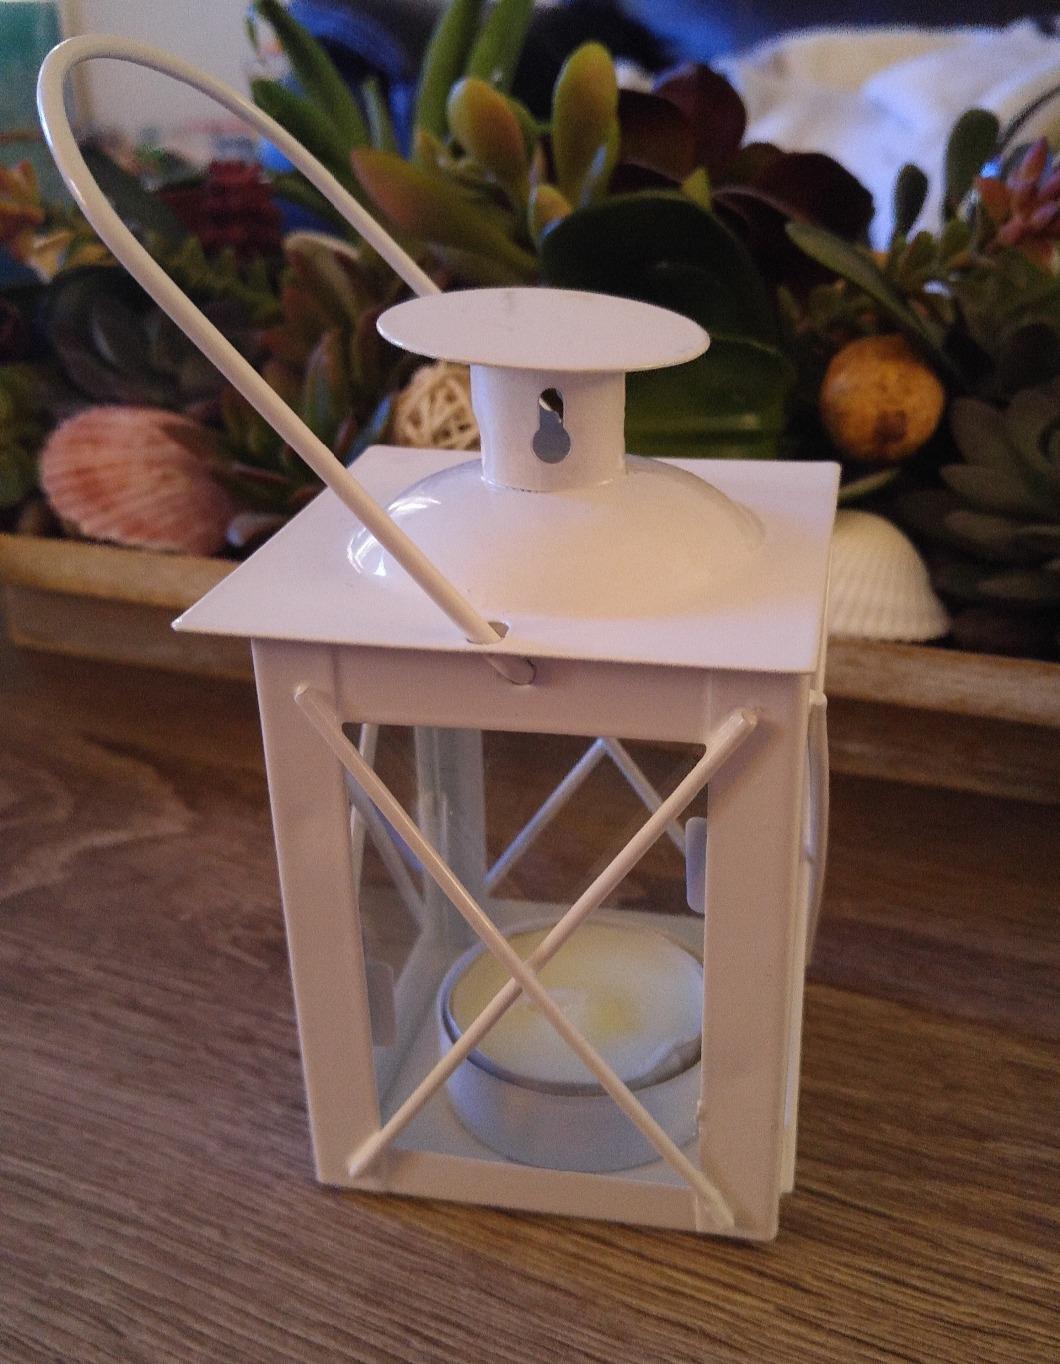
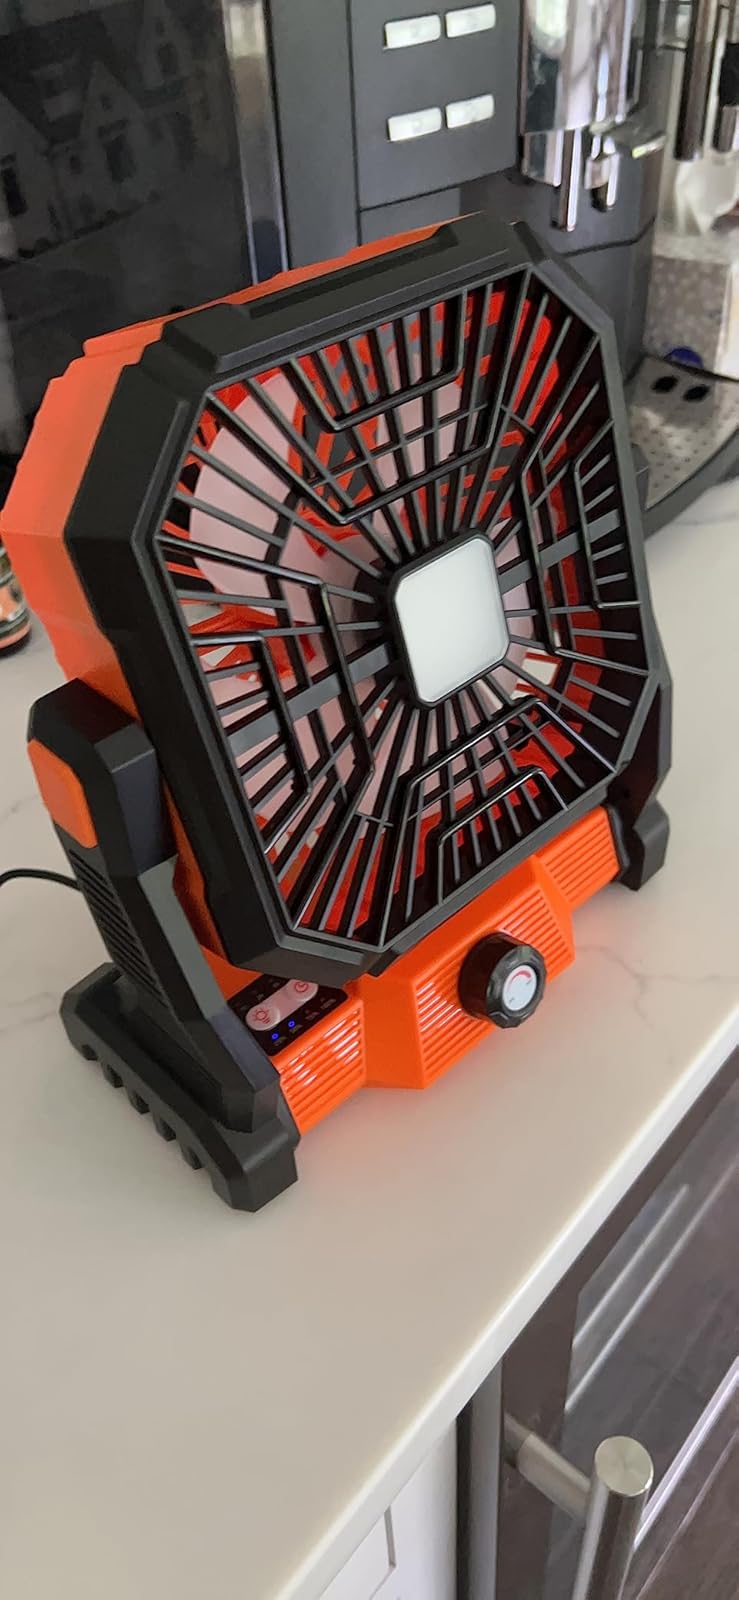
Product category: lantern
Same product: no